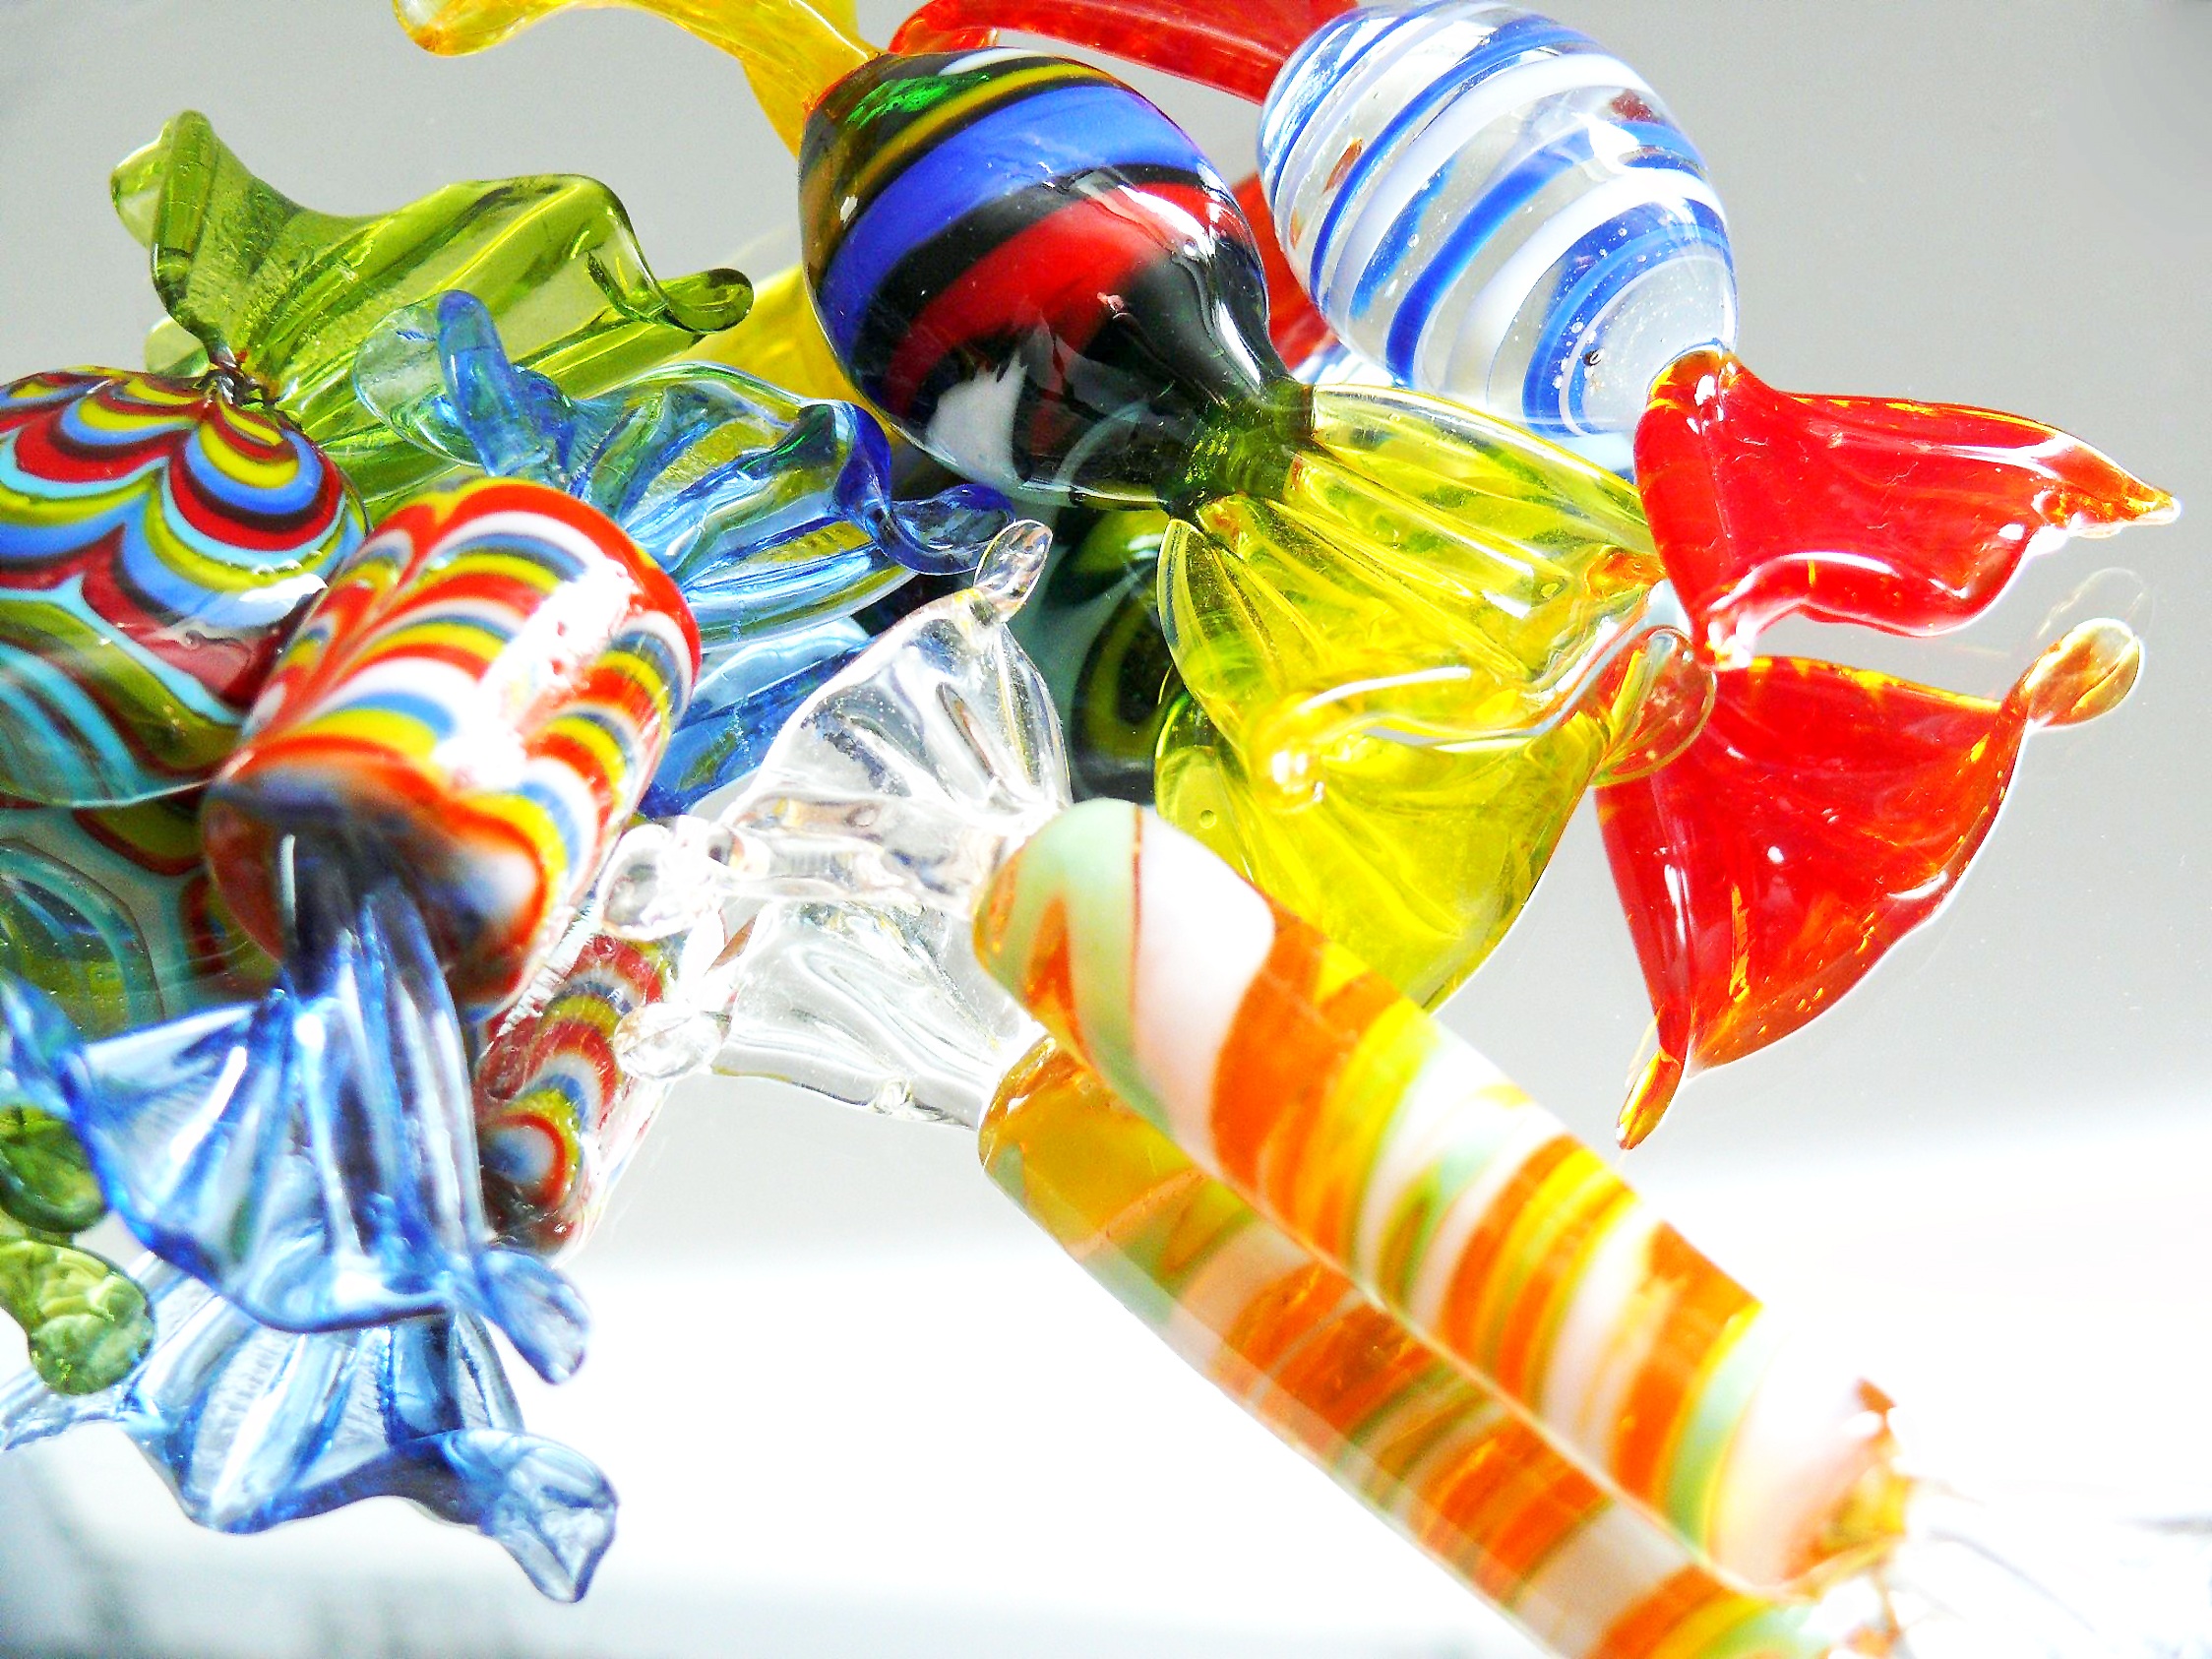
nature, glass, food, green, red, color, blue, colorful, yellow, dessert, lollipop, coloring, drops, candy, shading, shimmer, hue, confectionery, nuance